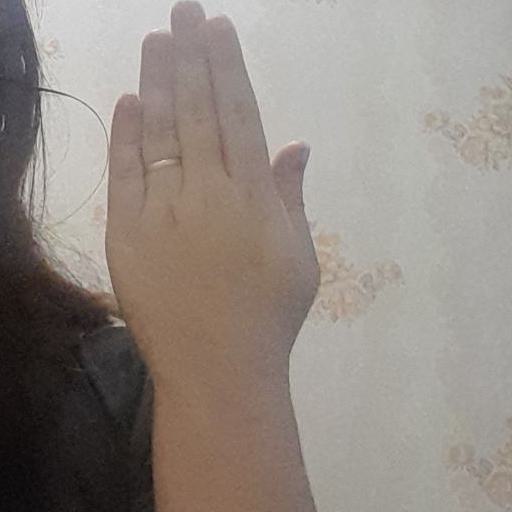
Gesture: stop_inverted